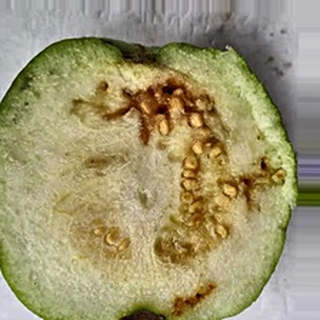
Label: guava_fruit_fly